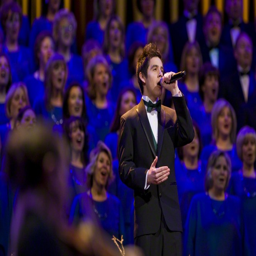
the singer stands and performs during western christian holiday .